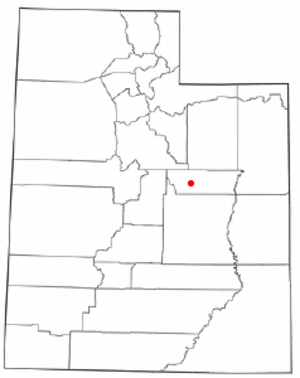
Price (Utah)
Prices beliggenhed i Utah
Price er en amerikansk by og administrativt centrum i det amerikanske county Carbon County, i staten Utah. I 2004 havde byen et indbyggertal på 8.197.